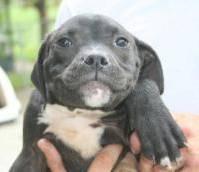
dog